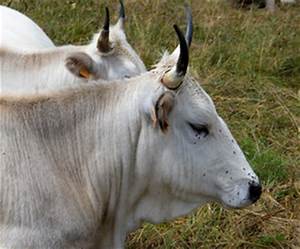
Label: mucca